Conservatoire de Bordeaux

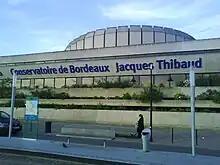
Conservatoire de Bordeaux

The Conservatoire de Bordeaux is an arts conservatory that offers higher education in music, dance and drama in Bordeaux, France. It is one of the leading schools in France for singers and saxophonists. Founded in 1821, the school is operated by the French Ministry of Culture.